Ssese Islands

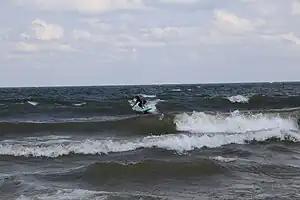
Ssese Islands on Lake Nalubaale

The Ssese Islands are an archipelago of eighty-four islands in the northwestern part of Lake Nalubaale in Uganda. The islands are coterminous with the Kalangala District in southern Central Uganda, which does not have any territory on mainland Uganda.